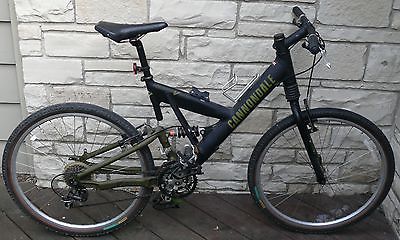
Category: bicycle